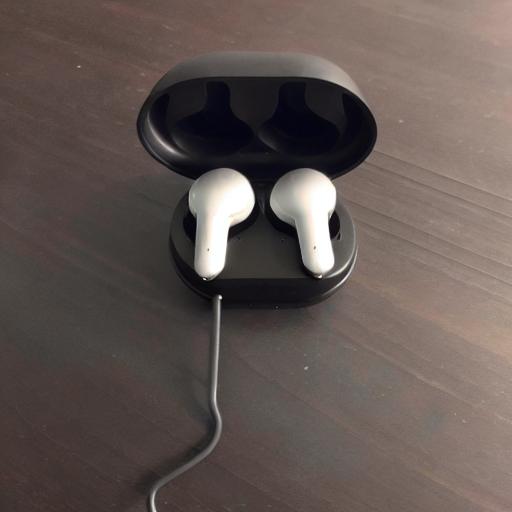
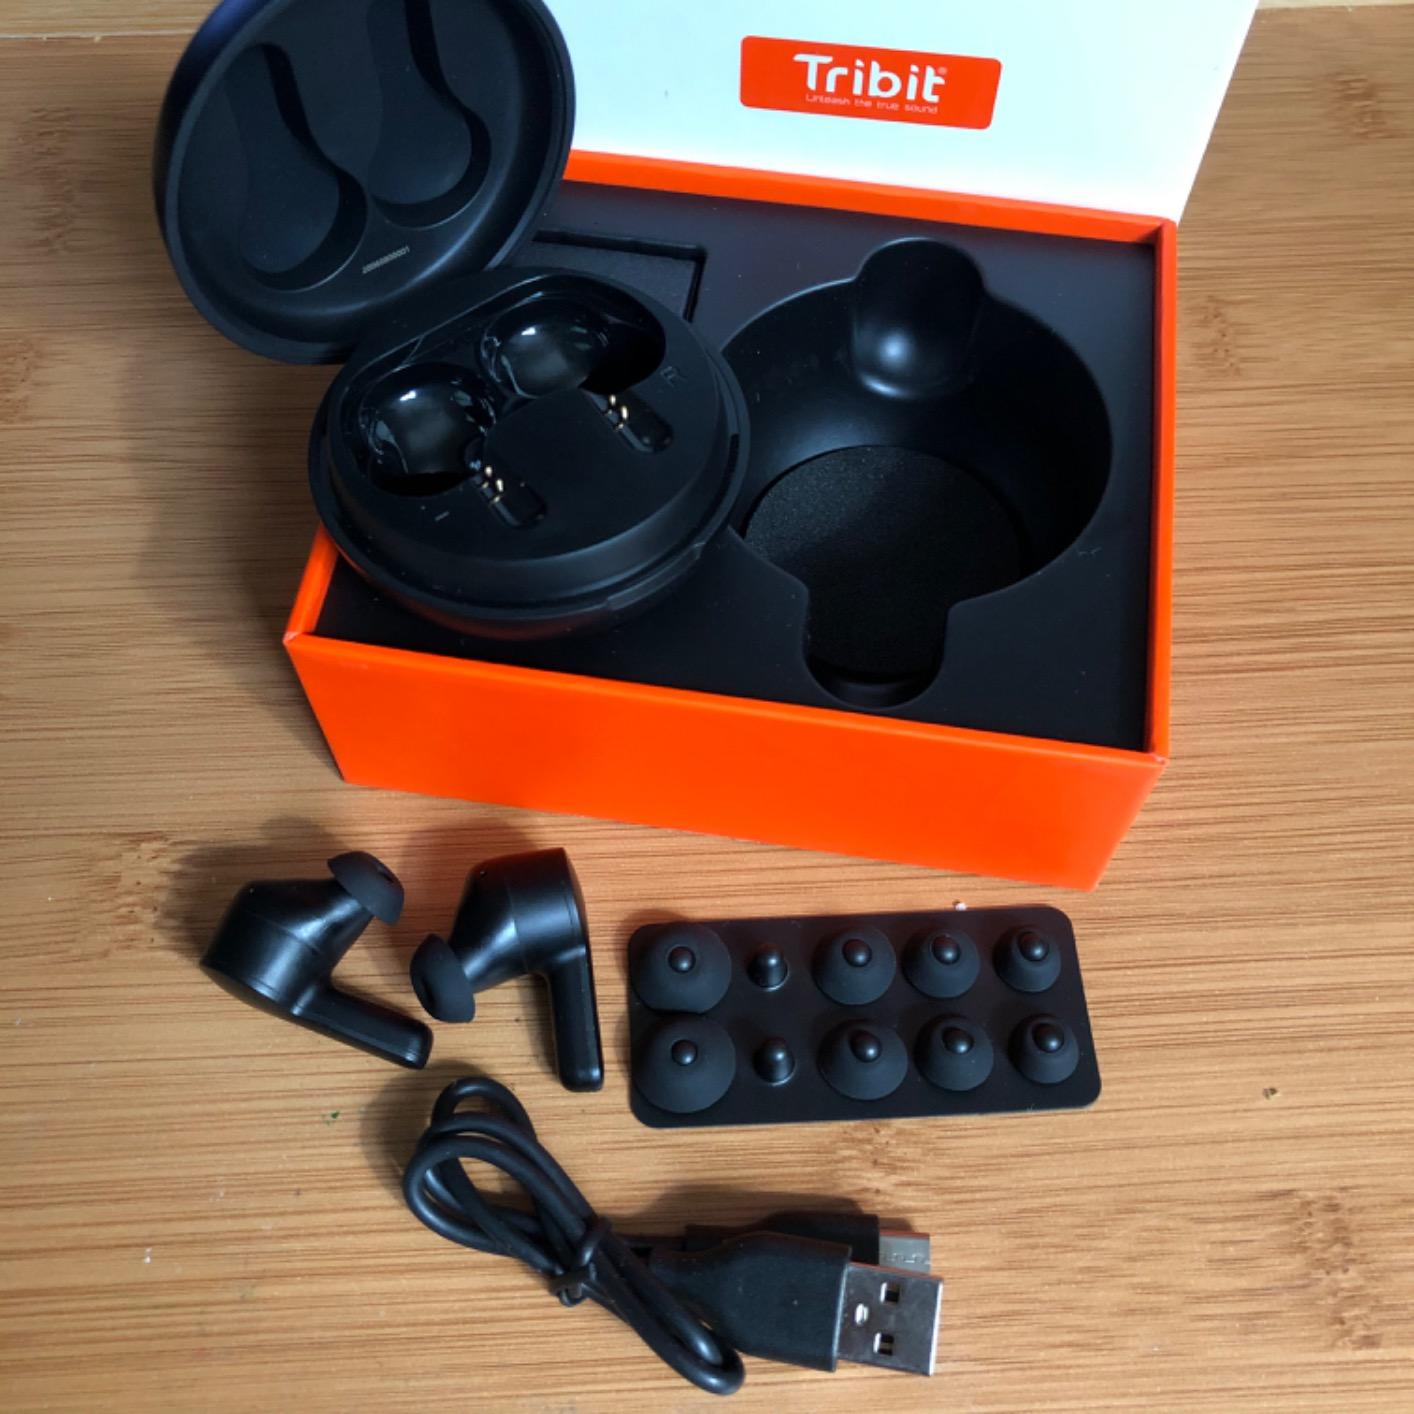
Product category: earbuds
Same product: no